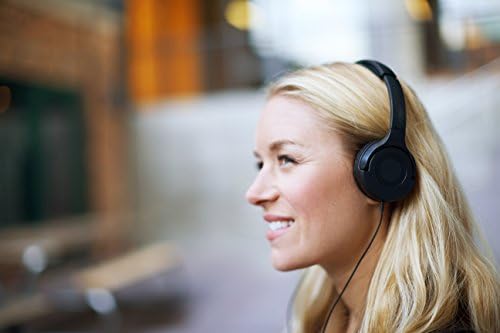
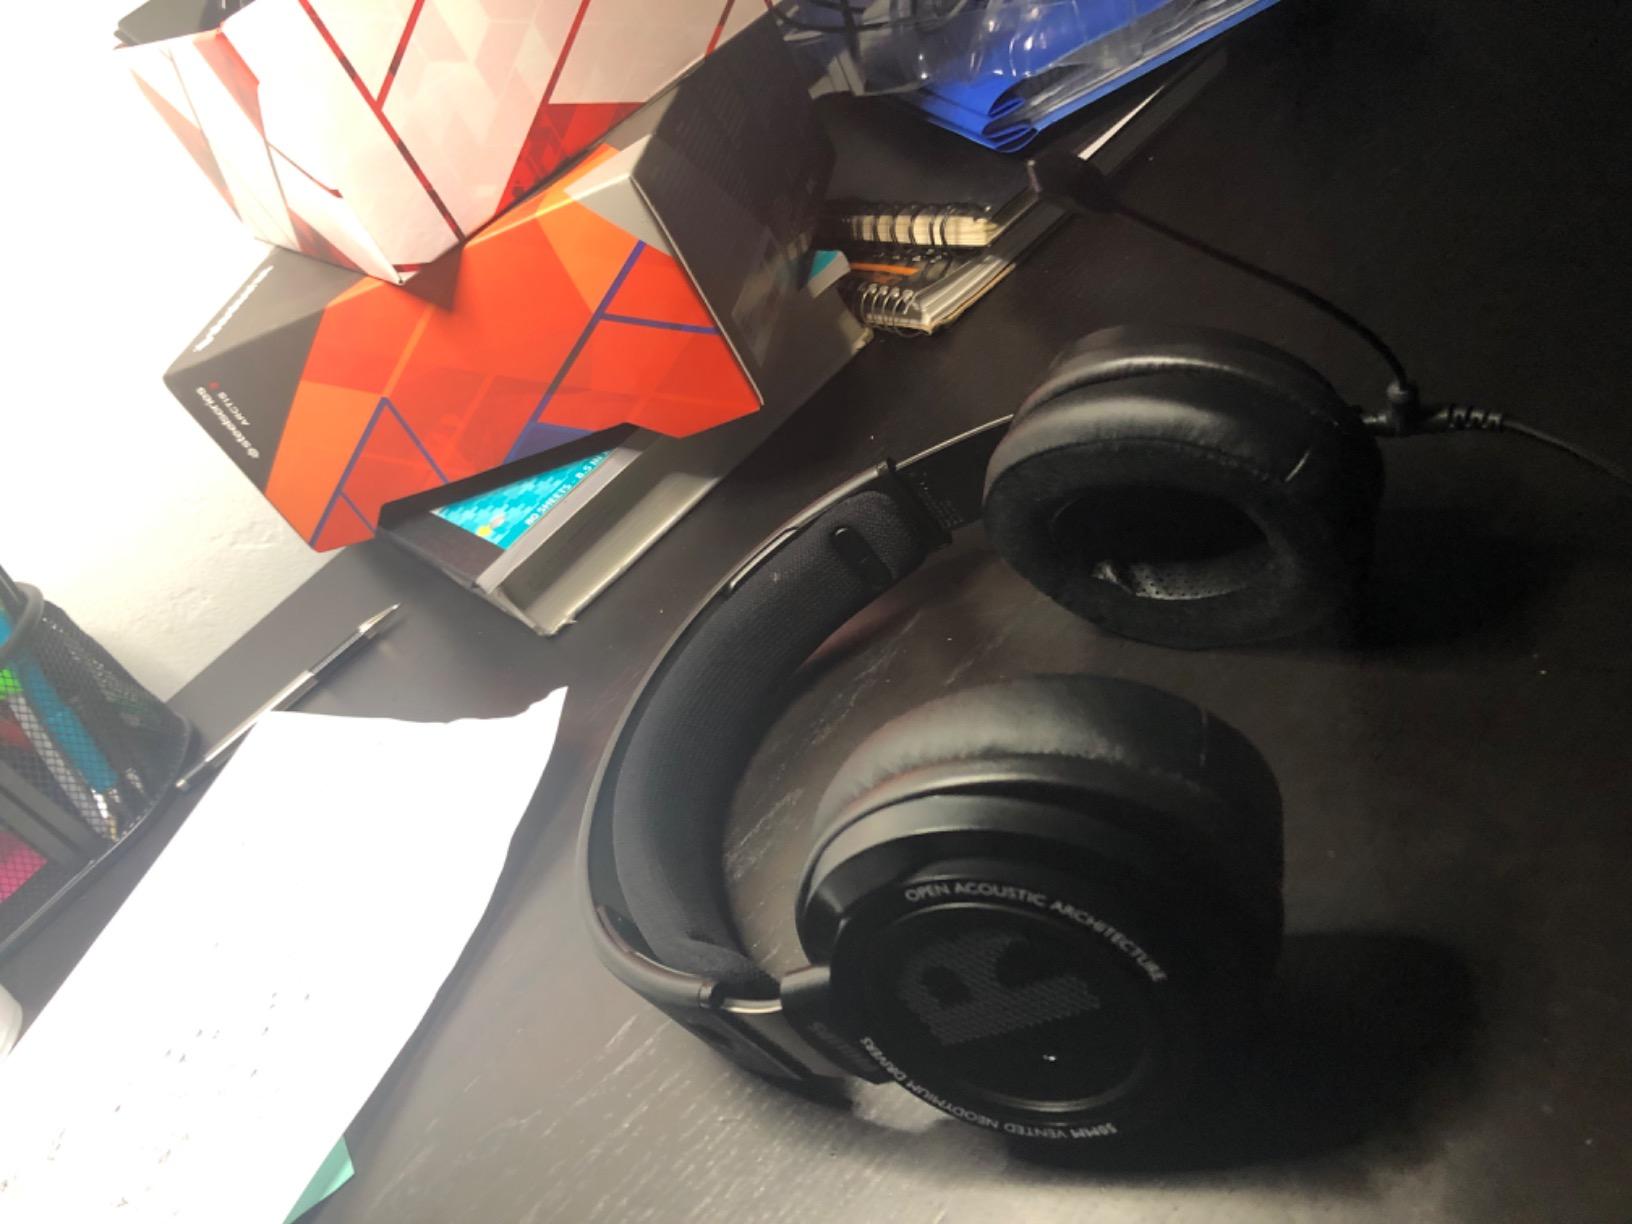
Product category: headphones
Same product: no